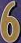
Number: 6